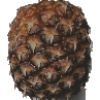
Label: Pineapple 1